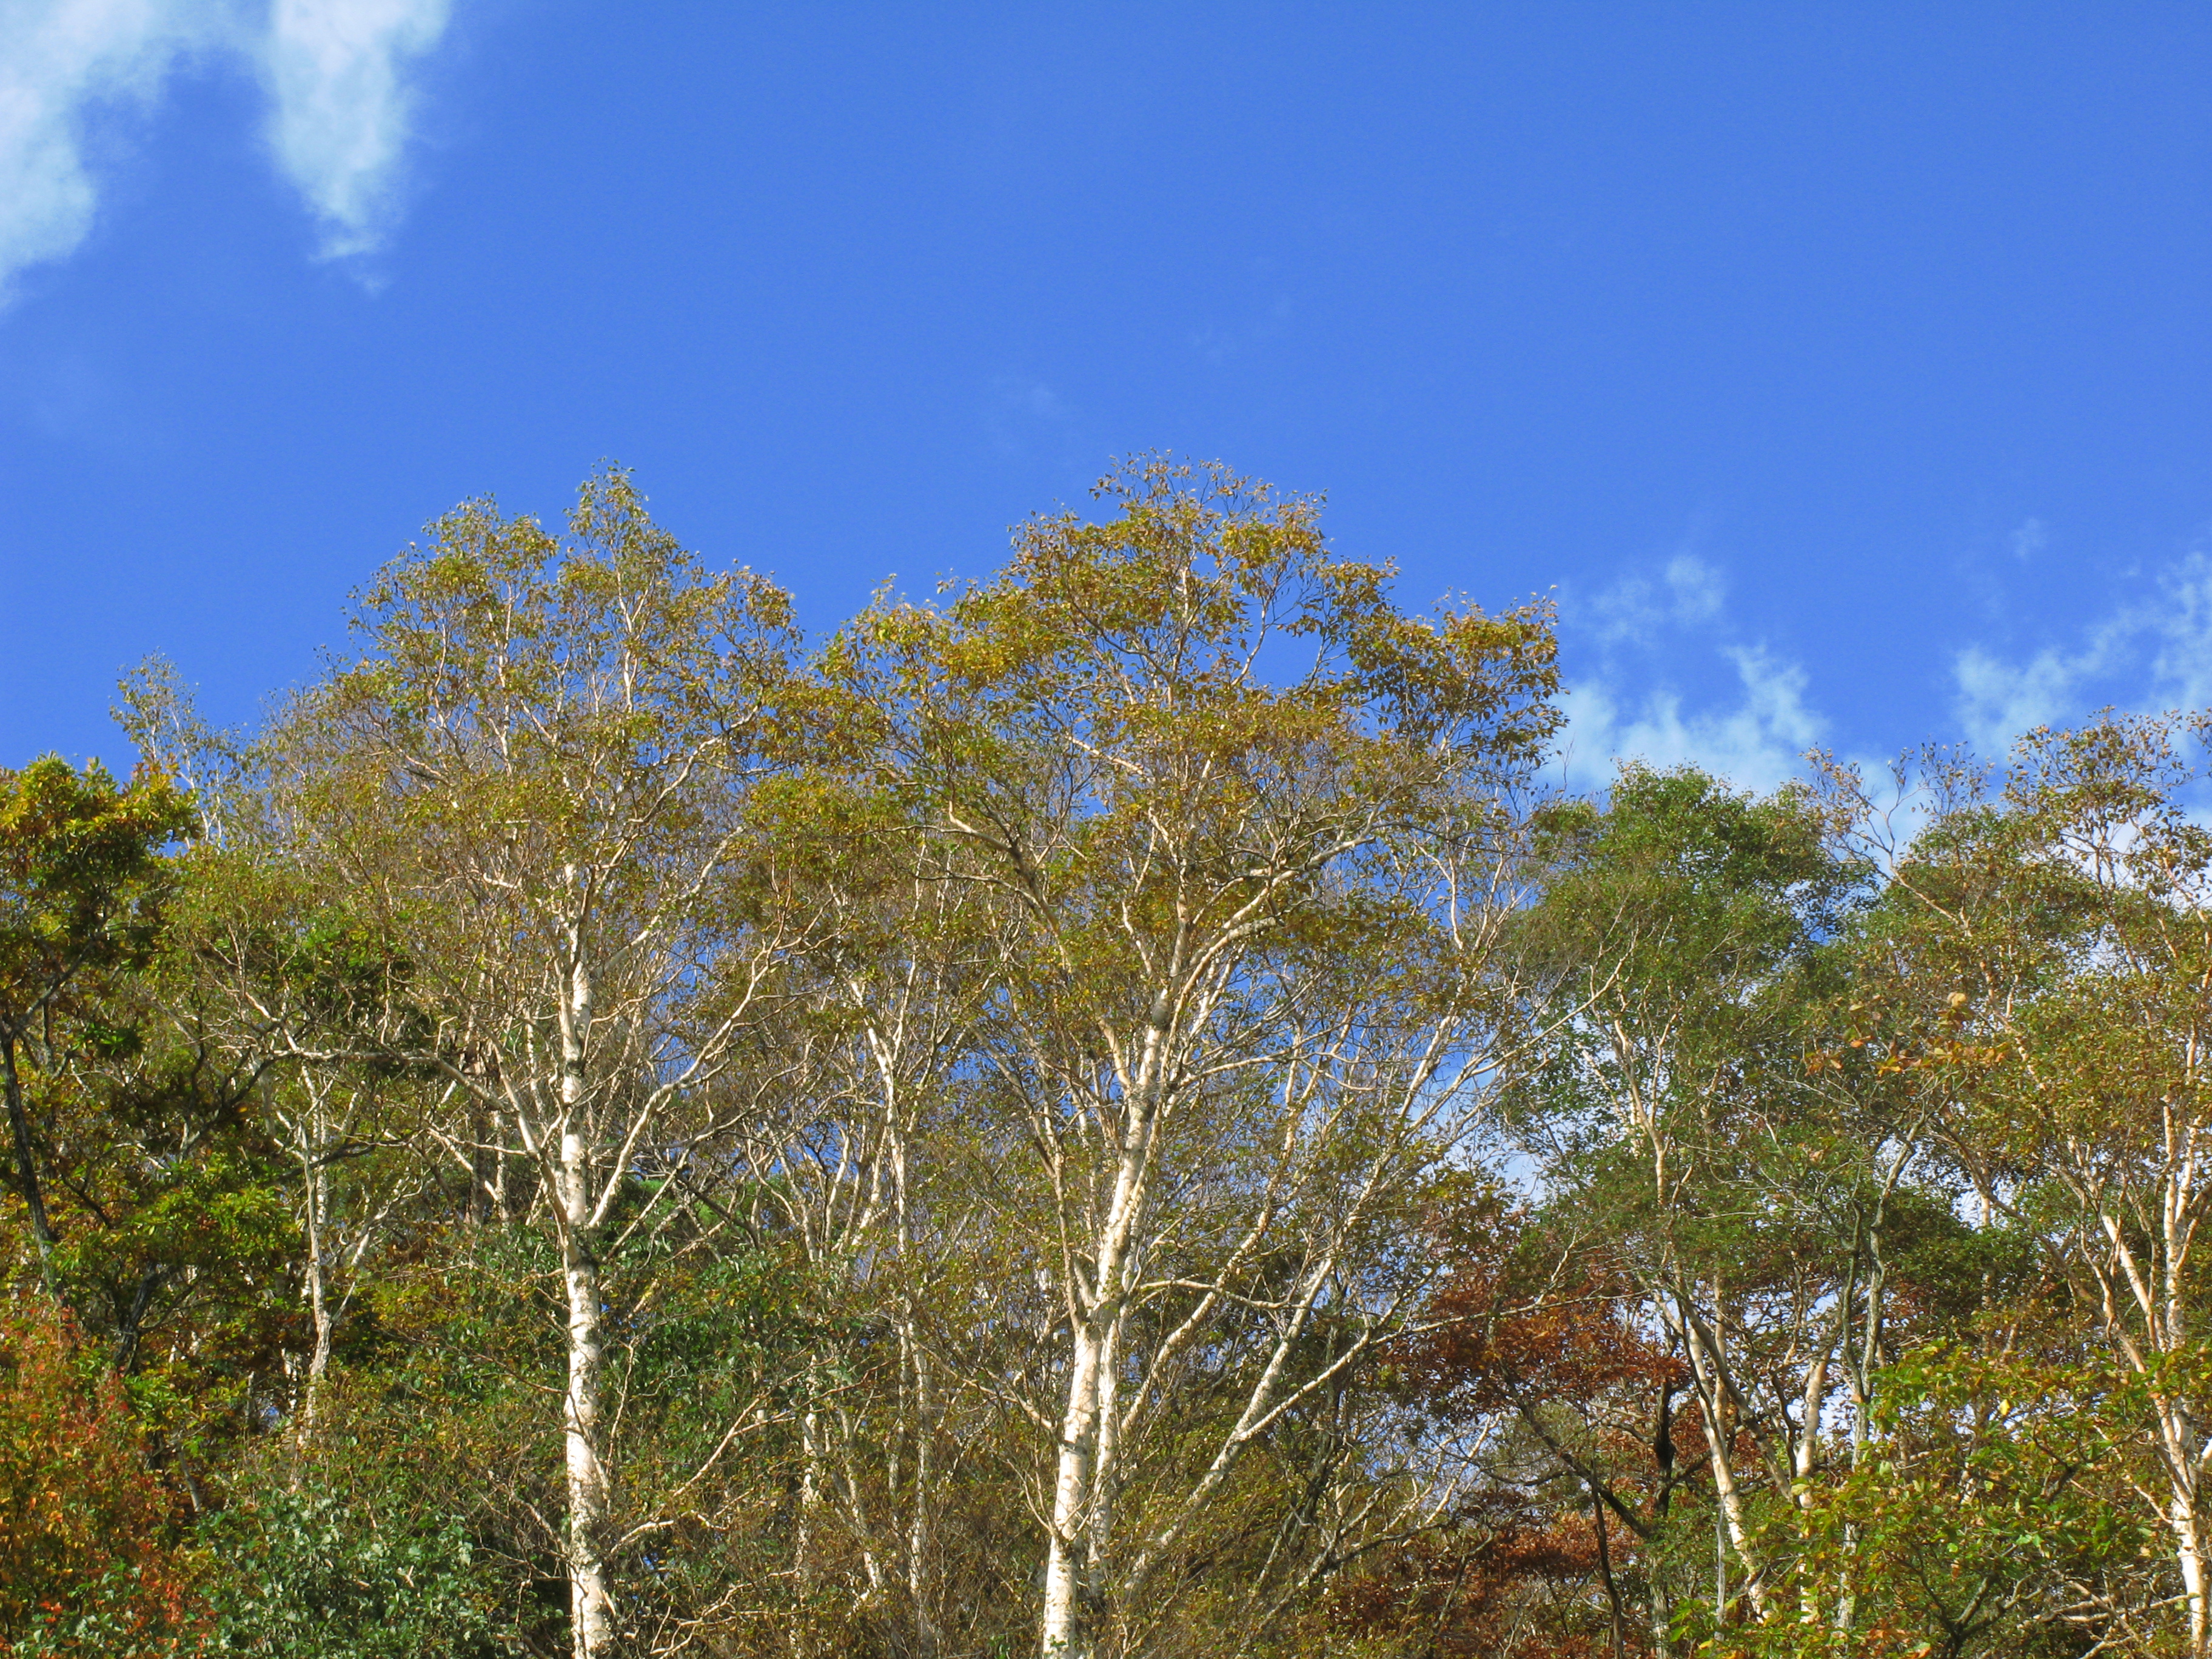
tree, forest, branch, plant, sky, white, meadow, prairie, sunlight, leaf, flower, birch, autumn, japanese, shrub, deciduous, habitat, japonica, ecosystem, betula, platyphylla, flowering plant, biome, woody plant, land plant